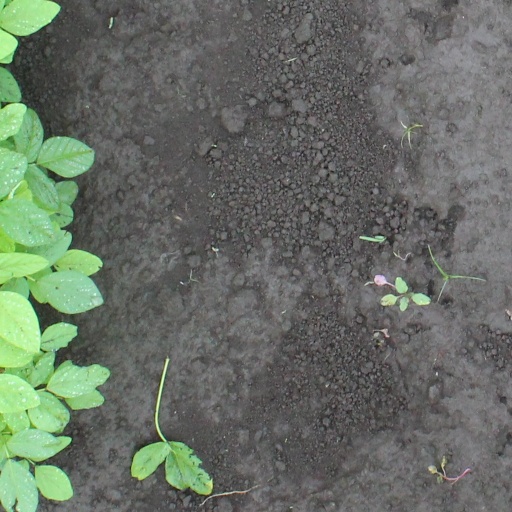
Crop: soybean